Describe the emotion expressed in this image:  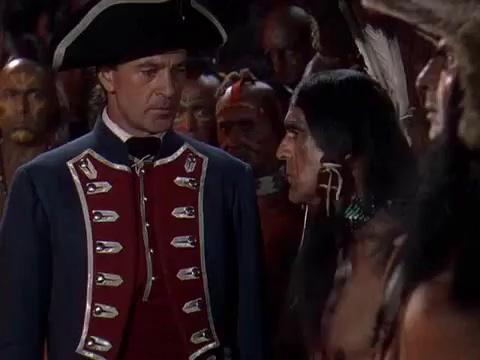
This person displays Suffering, valence and arousal with low intensity.